Bombardier Challenger 600 series

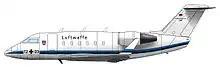
Side view

The 605 and 650 improve the avionics and cabin, but their performance figures are similar to the 604.